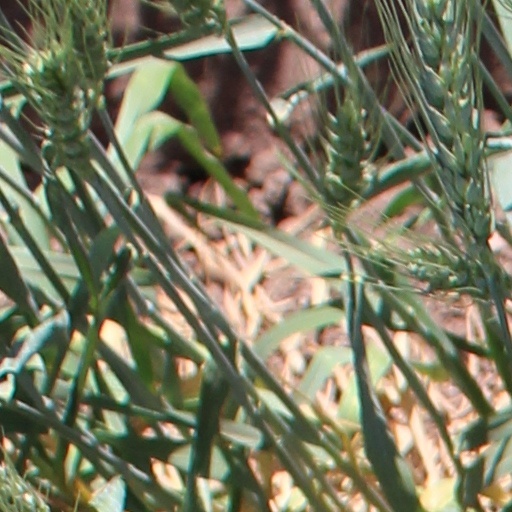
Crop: wheat